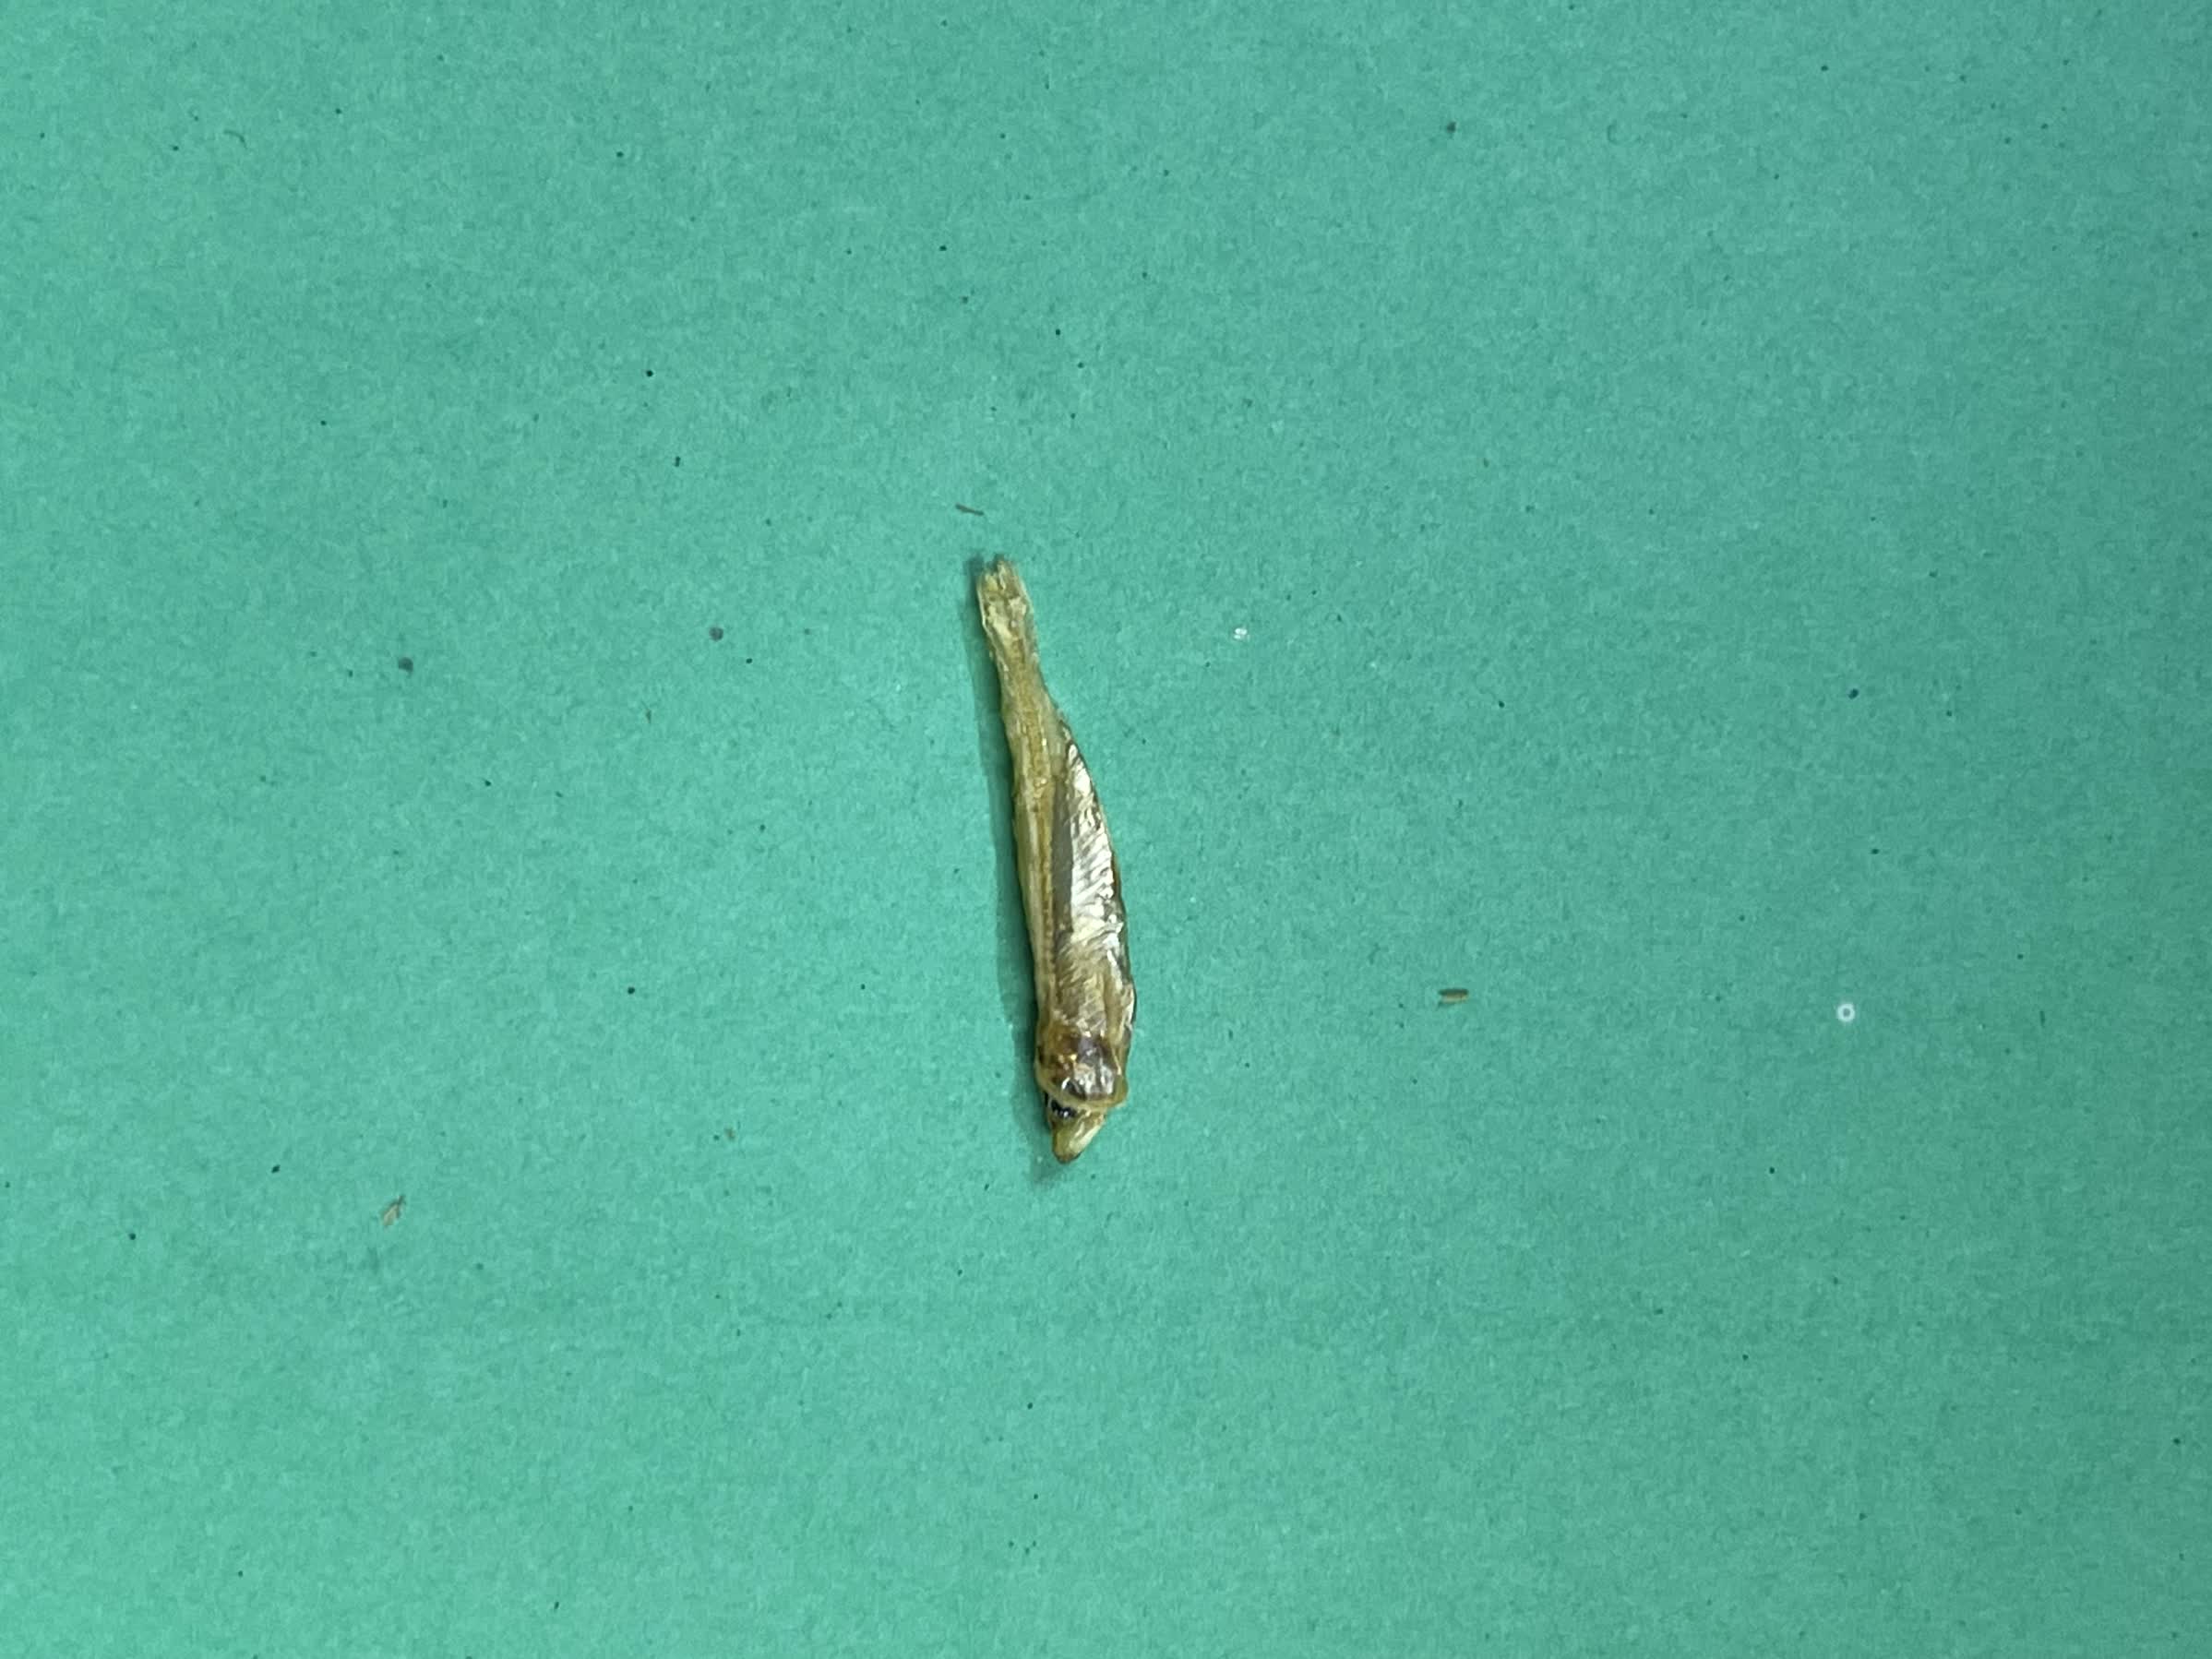
Species: kachki